Central constituency (Tatarstan)

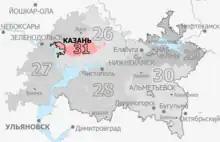
Constituency boundaries from 2016 to 2026

The Central constituency (No.31) is a Russian legislative constituency in Tatarstan. The constituency covers northern and western Kazan and suburban and exurban areas to the west of the city. Central constituency was created in 2015 from parts of former Moskovsky, Nizhnekamsk and Privolzhsky constituencies.